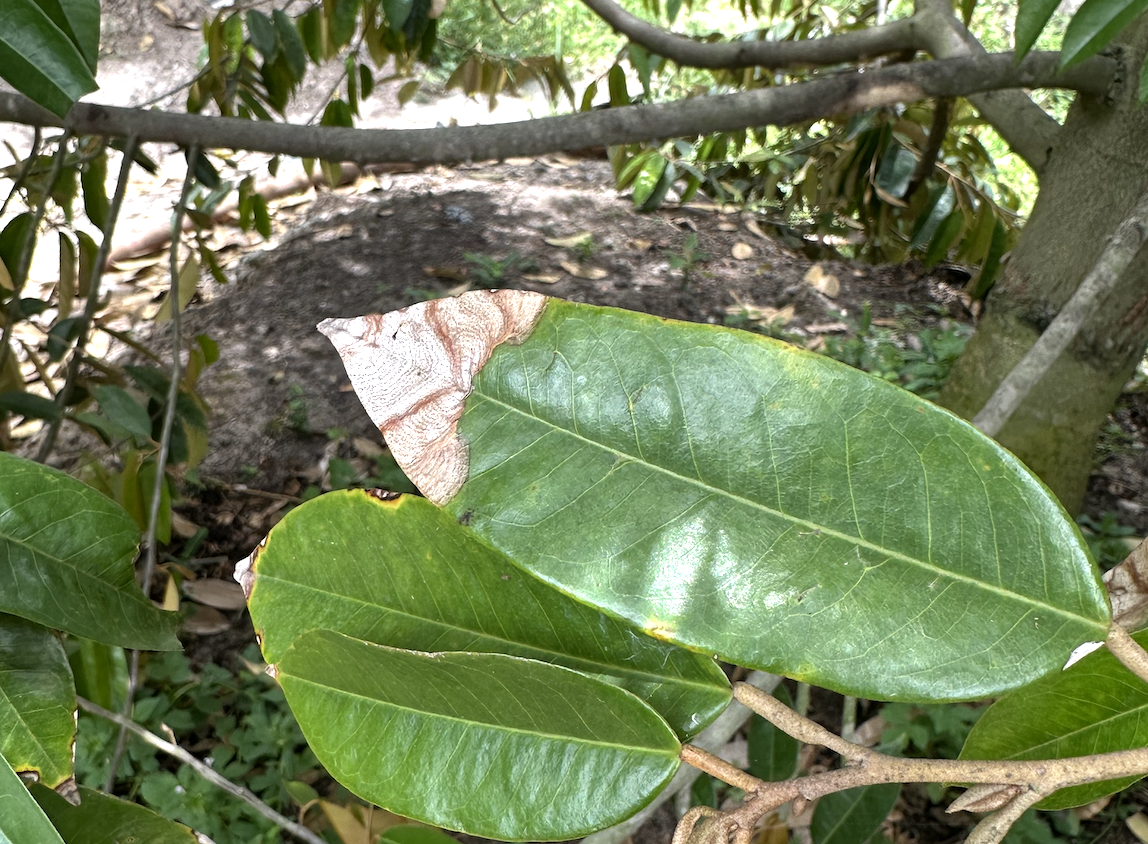
Label: anthracnose_disease